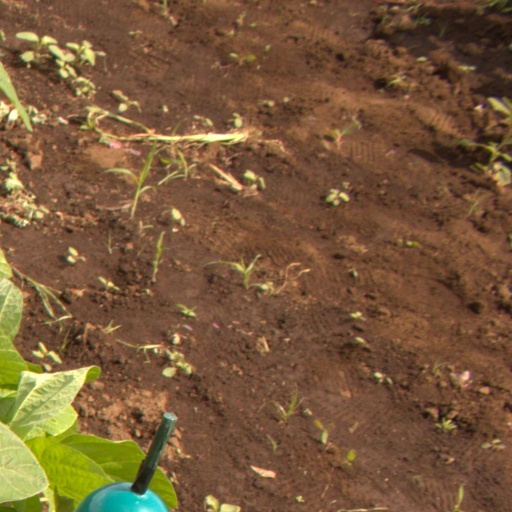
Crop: soybean